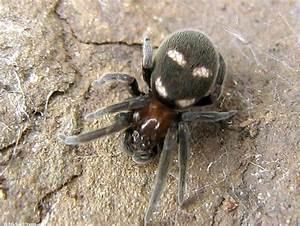
spider